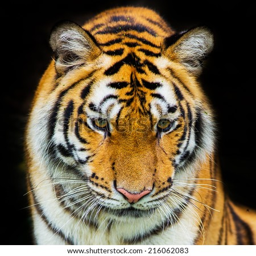
animal , portrait of a bengal tiger .